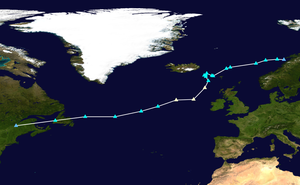
La saison des tempêtes hivernales en Europe de 2019-2020 désigne l'apparition de cyclones extratropicaux en Europe. La plupart des cyclones extratropicaux en Europe se forment entre septembre et mars.